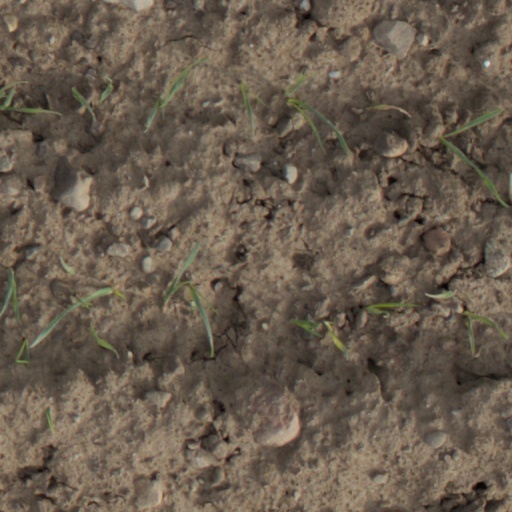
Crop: wheat